Peter II of Russia

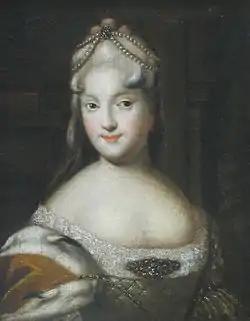
Portrait of Peter II's second fiancé, Ekaterina Alekseyevna Dolgorukova

The coronation of Peter II took place in Moscow on 9 January 1728, with the Emperor and a huge entourage. Still, he was disengaged from the affairs of state. Foreign witnesses proclaimed: "All of Russia is in terrible disorder ... money is not paid to anyone. God knows what will happen with finances. Everyone steals, as much as he can." Moving the court and several other institutions from St. Petersburg back to Moscow (1728) was painful for the "Northern Capital", as well as for the nobility forced to move with it, as Peter the Great had put much effort into developing St. Petersburg into a large and lively city.